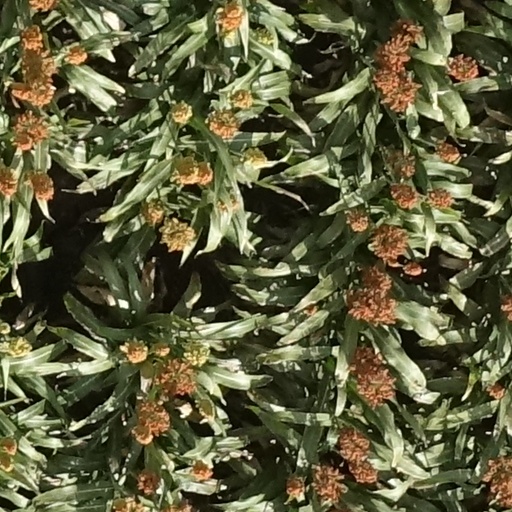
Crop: sorghum